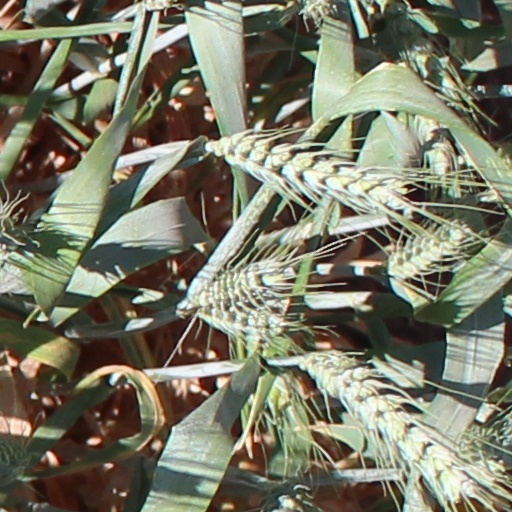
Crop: wheat